Thurlton

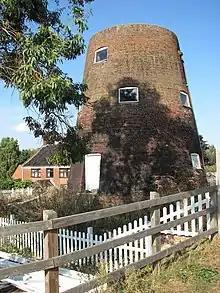
Great Goliath Mill

Thurlton is on the edge of the Broadland marshes to the south of the River Yare, and is bordered by Norton Subcourse to the west of the river. The population of the parish at the 2001 census was 720, increasing to 779 at the 2011 Census. The area around the village is mainly agricultural.